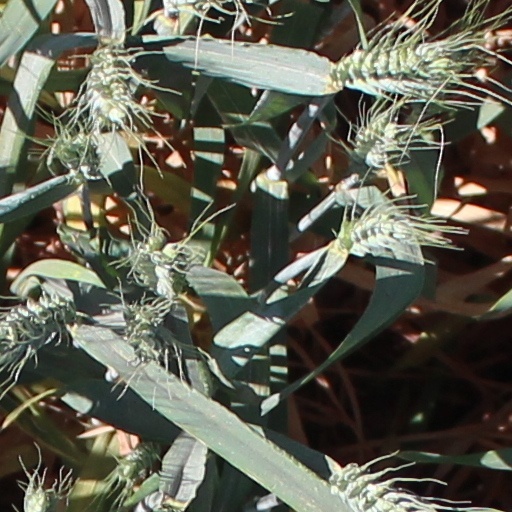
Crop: wheat